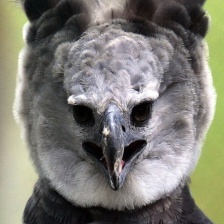
Species: HARPY EAGLE
Scientific name: HARPIA HARPYJA